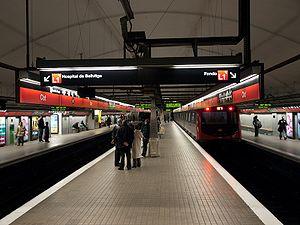
La gare de Barcelone-El Clot-Aragó et Clot est un échangeur ferroviaire situé dans le quartier du Clot dans le district de Sant Martí de Barcelone. La gare d'ADIF, appelée El Clot - Aragó, est située sur la ligne Barcelone - Gérone - Portbou. La gare est desservie par des lignes de Rodalies de Catalogne, les lignes R1, R2 et R2 Nord des services de Rodalia de Barcelone et la ligne R11 des services régionaux, opérés par la Renfe. La station de métro Clot est également desservie par les lignes L1 et L2 du métro de Barcelone.
La ligne 1 du métro de Barcelone est l'une des douze lignes du réseau métropolitain de Barcelone. Ouverte en 1926, elle comprend trente stations depuis son dernier prolongement de 1992.
La ligne 3 du métro de Barcelone, est la plus ancienne des lignes du métro de Barcelone, exploitée par TMB.
Clot est une station de correspondance du métro de Barcelone. La station est sur la ligne L1 et la ligne L2.